List of Split Enz members

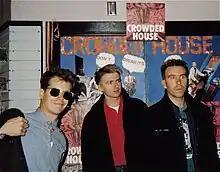
After Split Enz disbanded, Neil Finn and Paul Hester formed Crowded House, with whom Split Enz would tour several times in later years.

Since their breakup in 1984, Split Enz have reunited on a number of occasions. The first reunion took place on 5 April 1986 at the Rainbow Warrior Music Festival, a benefit concert for Greenpeace held at Auckland's Mount Smart Stadium. Joined again by Tim Finn, the reunited group also performed at the debut show of Crowded House, the new band of Neil Finn and Paul Hester, two months later. The second reunion followed in December 1989 when the group played four shows in Australia, again with Crowded House, followed by a show in February 1990 to benefit the victims of an earthquake in Newcastle, New South Wales which killed the tour's manager.